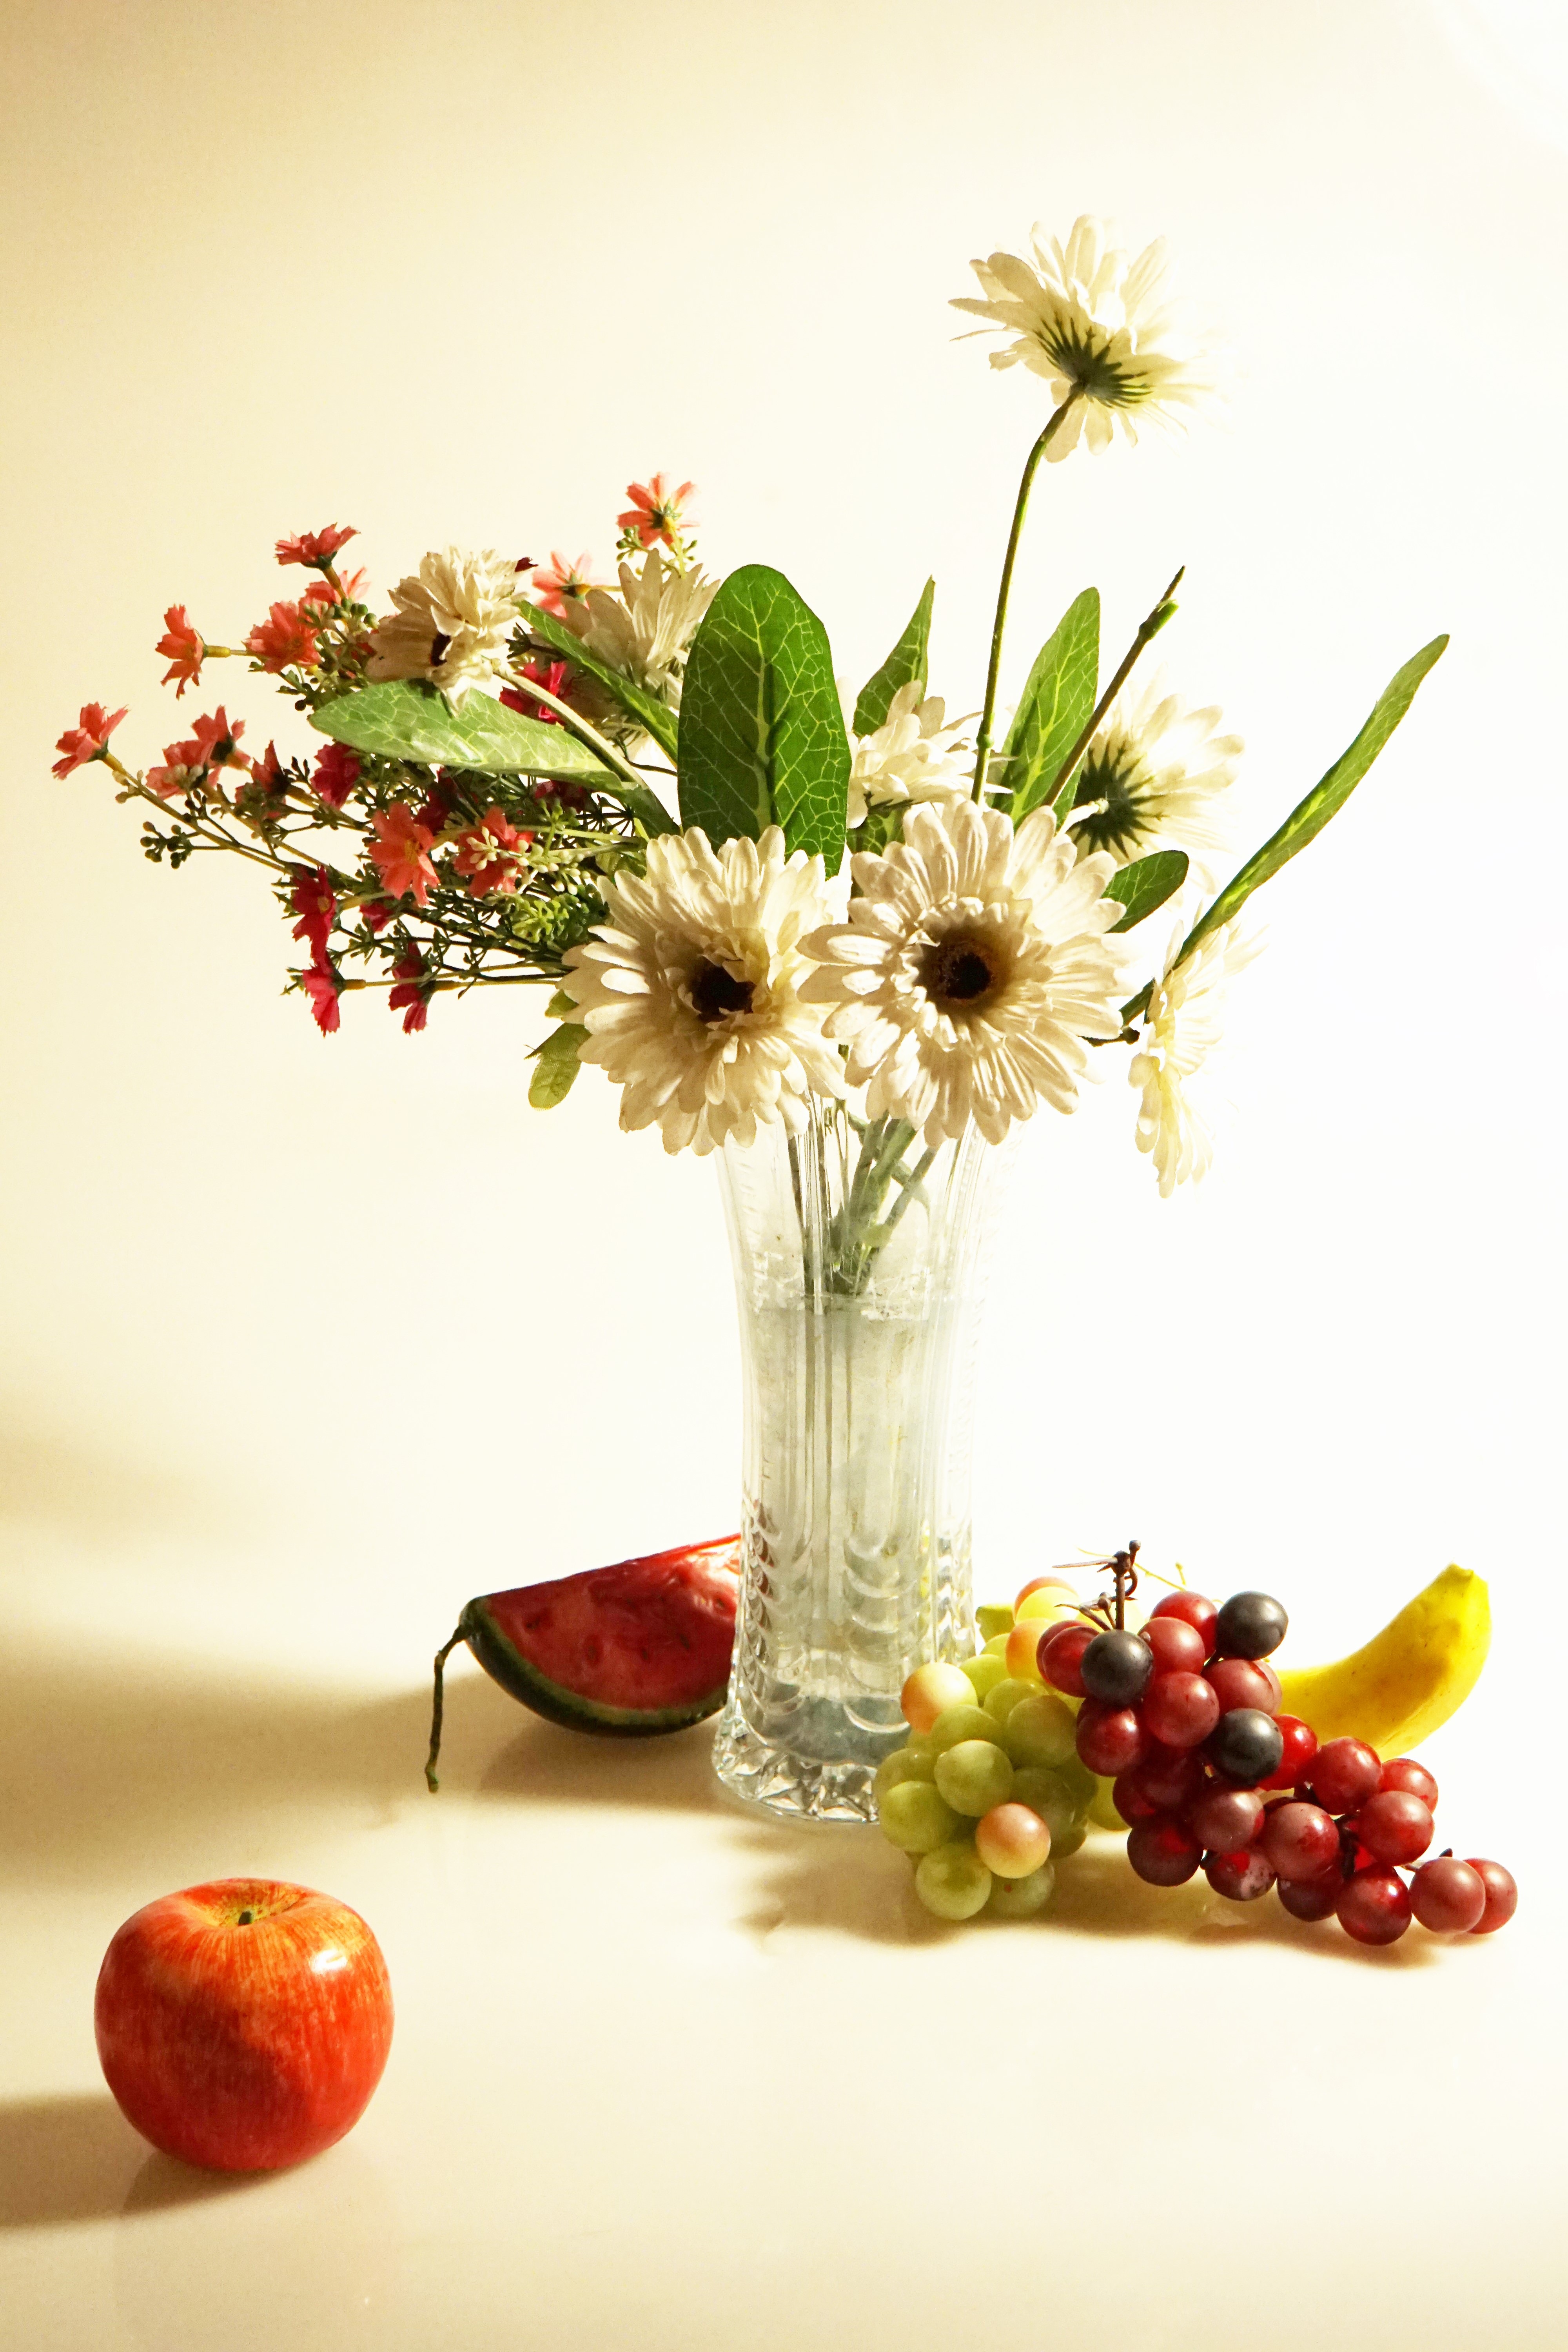
branch, plant, photography, fruit, flower, food, produce, flora, still life, artwork, painting, art, floristry, flowering plant, flower bouquet, floral design, still life photography, centrepiece, land plant, flower arranging